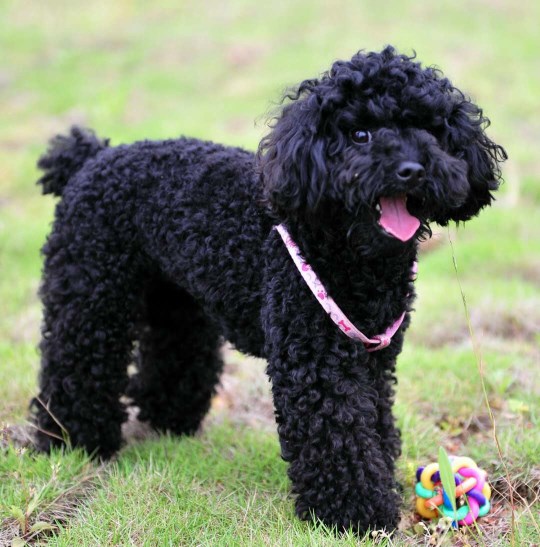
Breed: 7449-n000128-teddy